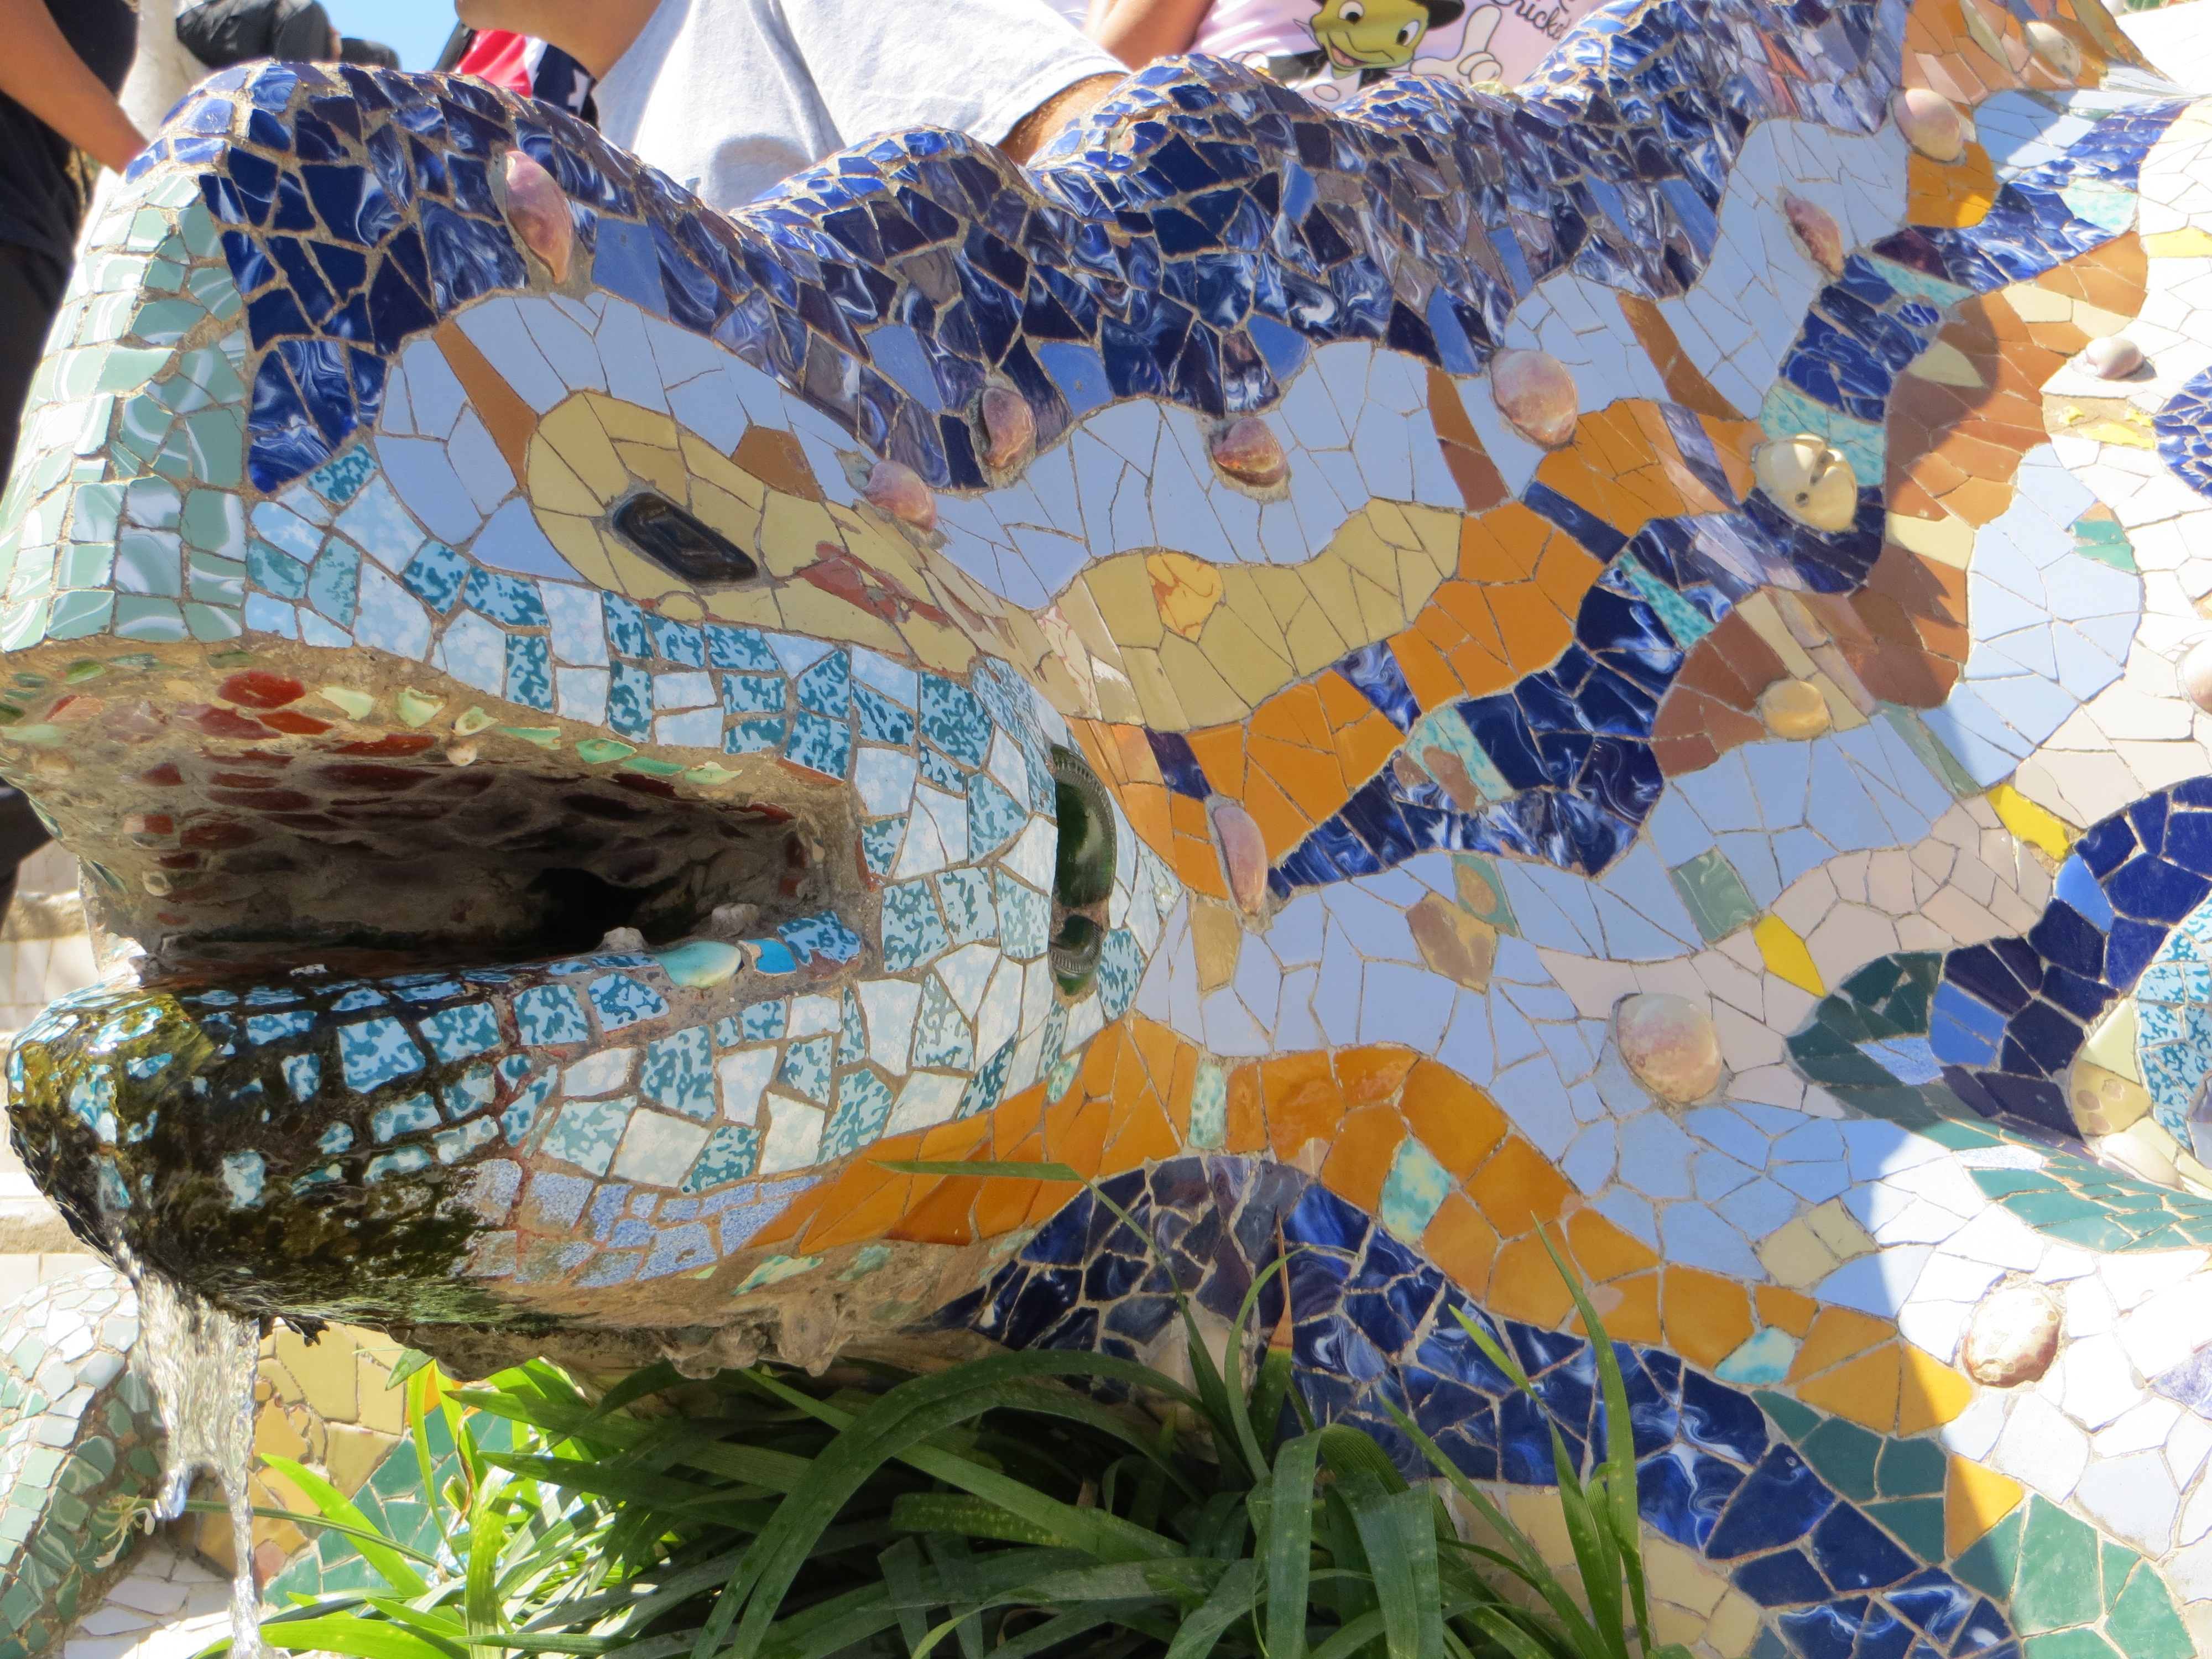
building, artistic, barcelona, material, quilt, textile, art, spain, mosaic, mural, catalonia, gaudi, park guell, quilting